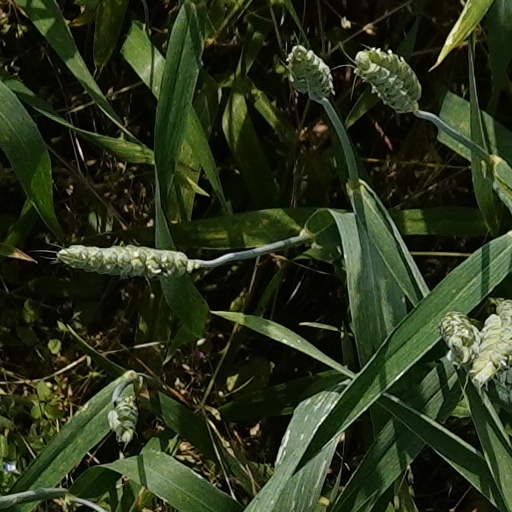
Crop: wheat